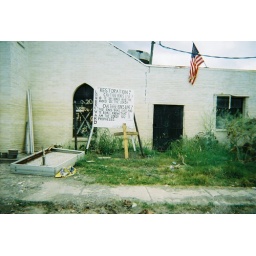
this picture was taken across the street from my other picture in New Orleans. amazing how God's house still stands